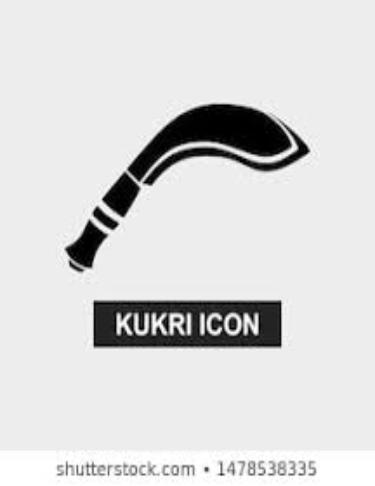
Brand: Kukri
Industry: Sports